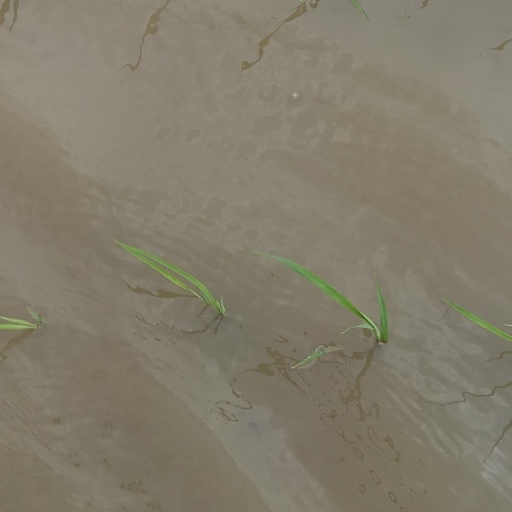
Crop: rice